Thompson, Manitoba

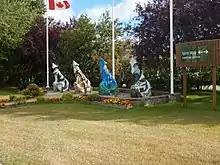
Start of the downtown section of Spirit Way, with 4 of the 56 Spirit Way Wolf statues.

The city is served by Thompson Airport, which is the third-busiest airport in Manitoba and provides Thompson with several hundred jobs.